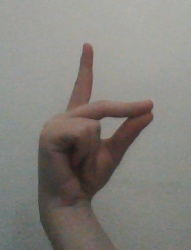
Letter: ta